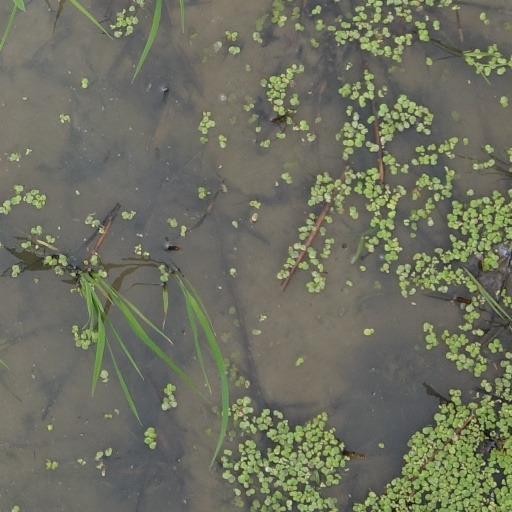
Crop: rice